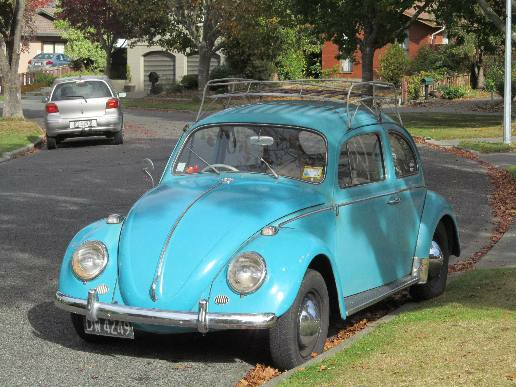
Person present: No